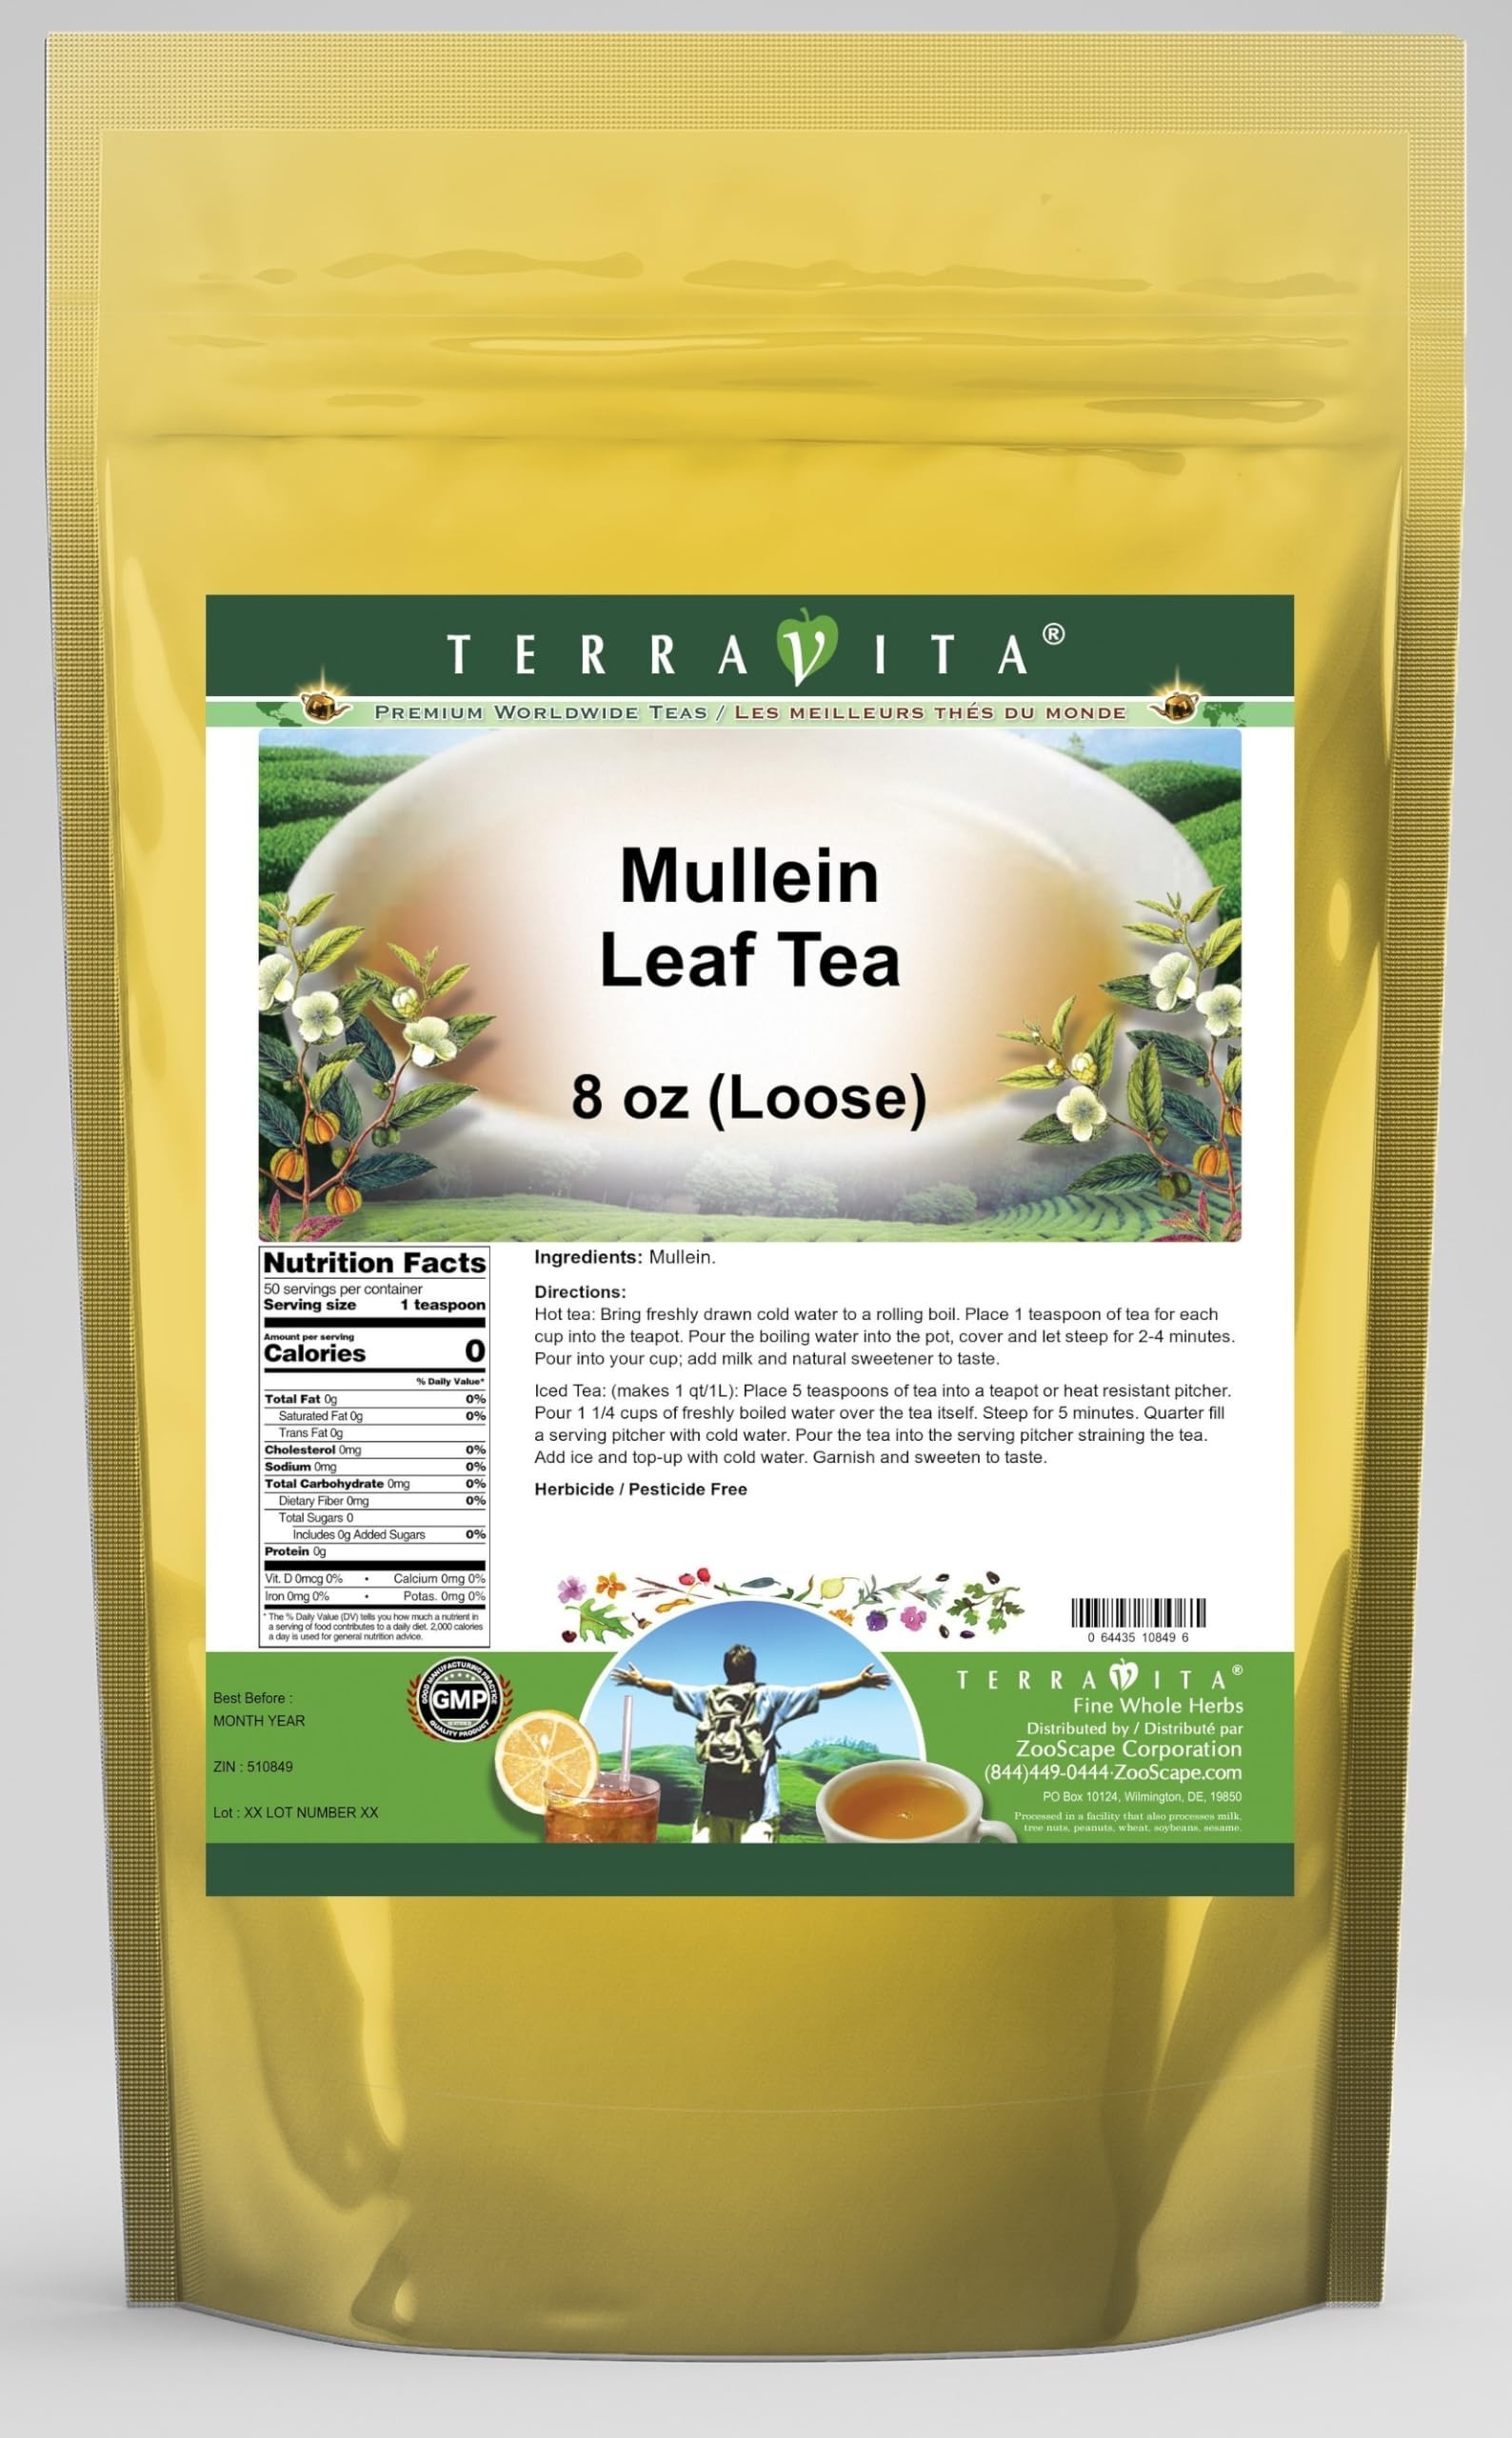
Item Name: Mullein Leaf Tea (Loose) (8 oz, ZIN: 510849) - 2 Pack
Bullet Point 1: Mullein Leaf Tea (Loose) (8 oz, ZIN: 510849)
Bullet Point 2: No fillers.
Bullet Point 3: Manufacturer: TerraVita
Bullet Point 4: Size: 8 oz
Bullet Point 5: Loose Leaf Herbal Tea - Packed in a convenient upright pouch!
Product Description: Mullein Leaf Tea (Loose) (8 oz, ZIN: 510849)<BR><BR>Packaged in the United States in a GMP certified facility (Good Manufacturing Practice).<BR><BR>No fillers.<BR><BR>Manufacturer: TerraVita<BR><BR>Size: 8 oz<BR><BR>Loose Leaf Herbal Tea - Packed in a convenient upright pouch!<BR><BR>Ingredients: Mullein
Value: 16.0
Unit: Ounce

Price: 47.08